Verrucole Castle

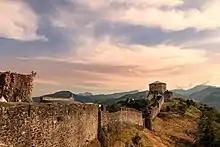
Verrucole Castle

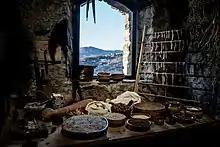
Medieval kitchen

Verrucole Castle (Italian: Fortezza delle Verrucole) is a medieval fortress located in the Garfagnana region of Tuscany, Italy, in San Romano in Garfagnana "comune", near the city of Lucca. It is above sea level.